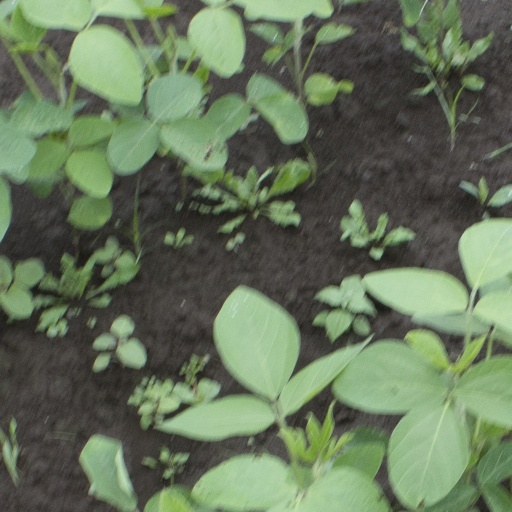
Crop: soybean